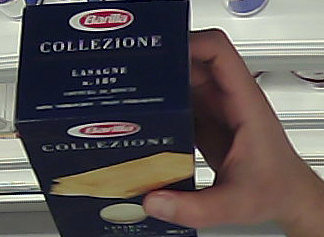
Product: barilla_lasagne